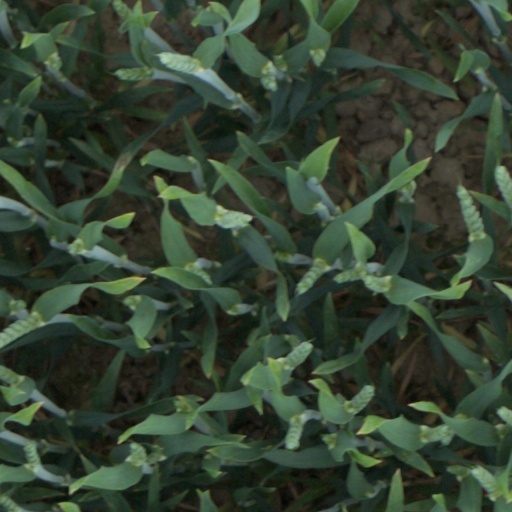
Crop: wheat